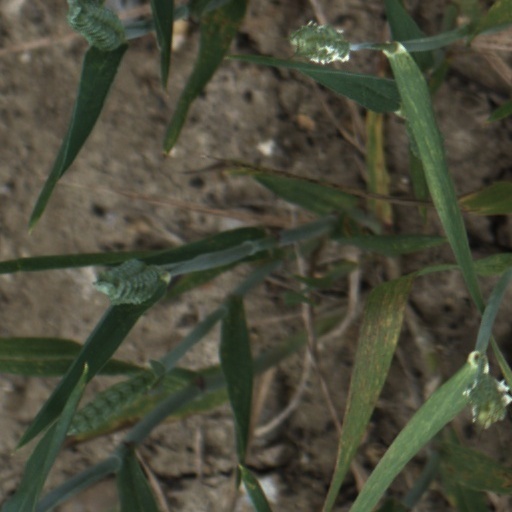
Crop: wheat